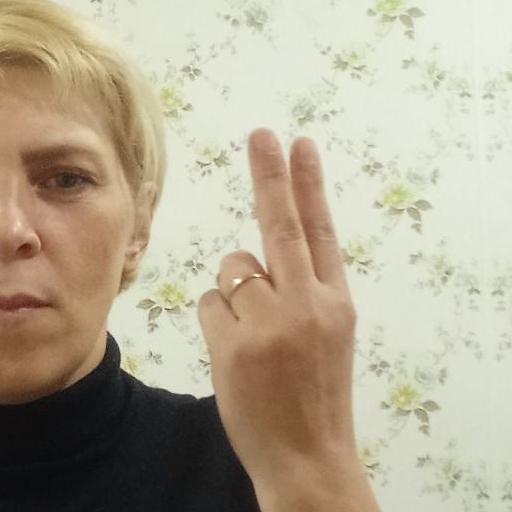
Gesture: two_up_inverted